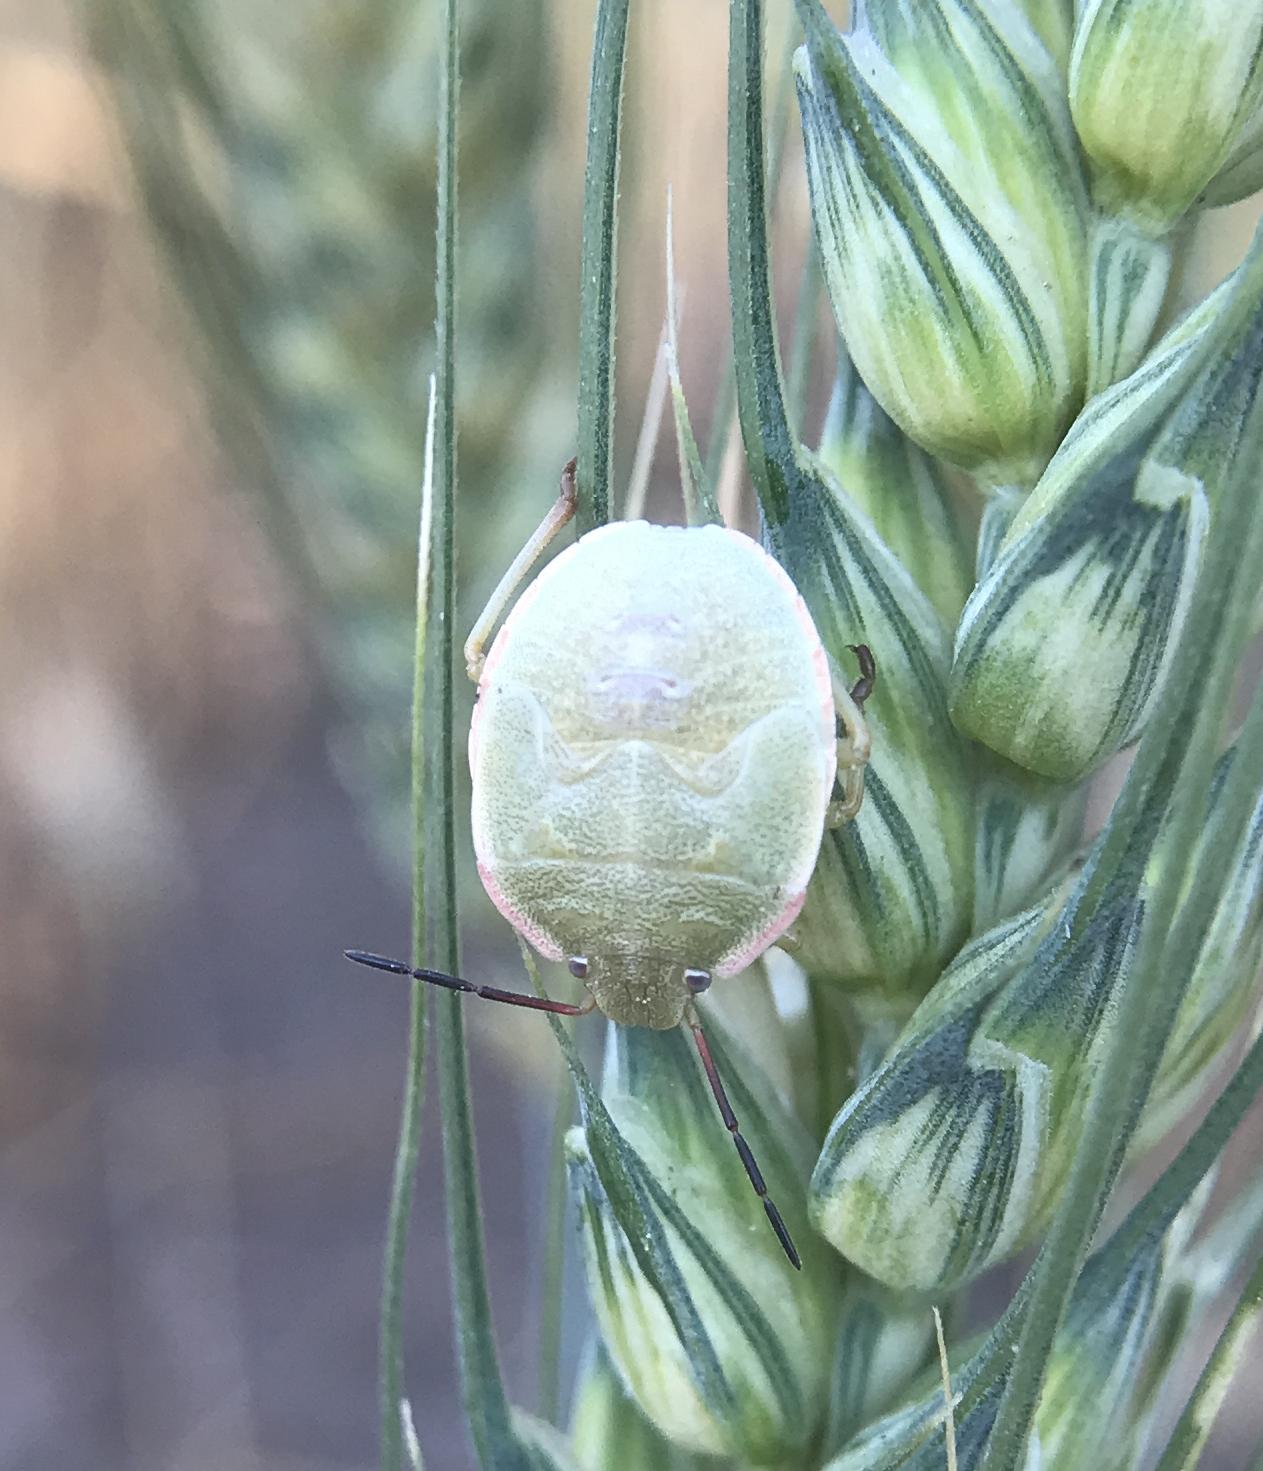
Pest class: stink_bug